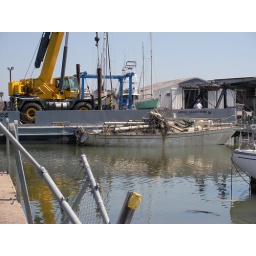
Hurricane Ike sunk this boat after it went over the wall on East Dock